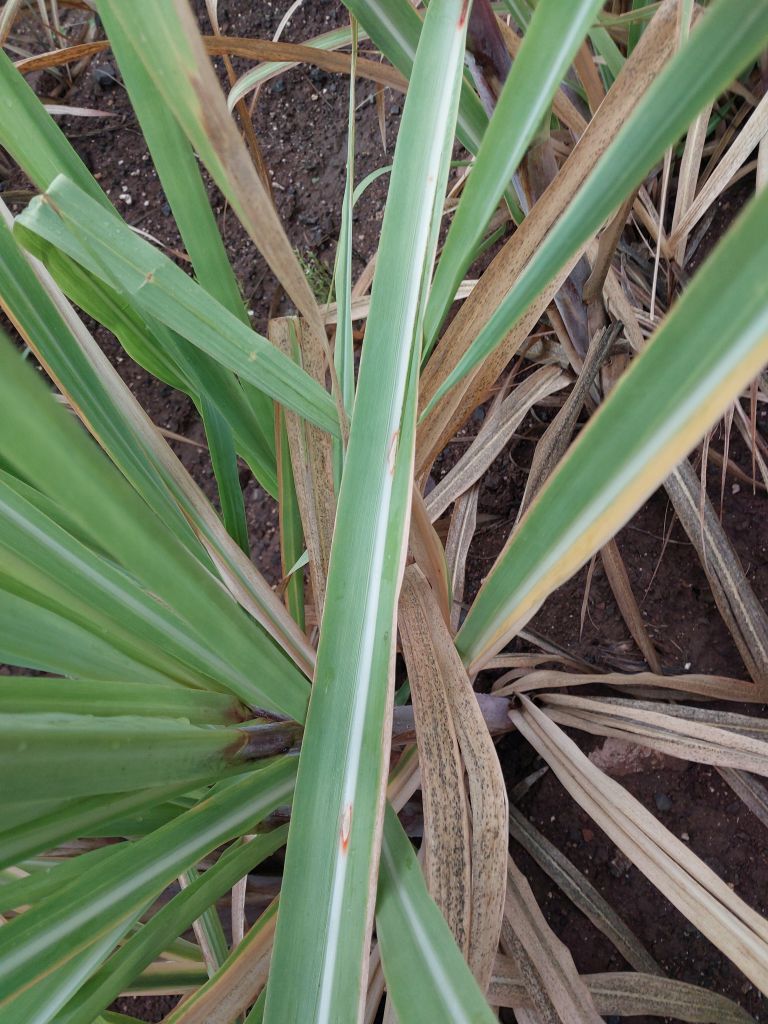
Label: Brown Spot